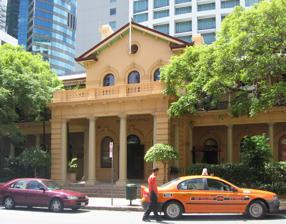
Building: Port Office, Brisbane
Country: Australia
Year built: 1880
Heritage-listed building in Brisbane, Queensland Port Office, Brisbane former Port Office, 2010 Location 39 Edward Street , Brisbane City , City of Brisbane , Queensland , Australia Coordinates 27°28′17″S 153°01′50″E / 27.4714°S 153.0305°E / -27.4714; 153.0305 Design period 1870s–1890s (late 19th century) Built 1879–1929 Architect Francis Drummond Greville Stanley Architectural style(s) Classicism Queensland Heritage Register Official name The Port Office, Stamford Plaza, Harbours and Marine Building Type state heritage (built) Designated 21 October 1992 Reference no. 600088 Significant period 1870s–1880s, 1920s (fabric) 1870s–1980s (historical) Builders John Petrie Location of Port Office, Brisbane in Queensland Show map of Queensland Port Office, Brisbane (Australia) Show map of Australia The Port Office is a heritage-listed former government building (now a hotel restaurant) at 39 Edward Street , Brisbane City , City of Brisbane , Queensland , Australia. It was designed by Francis Drummond Greville Stanley and built from 1879 to 1929 by John Petrie . It is also known as Stamford Plaza and Harbours & Marine Building. It was added to the Queensland Heritage Register on 21 October 1992. History Port Office in Edward Street, Brisbane, 1889 The Port Office was built in 1879–80 to a design by FDG Stanley, the Queensland Colonial Architect . It replaced an earlier building nearby. The contractor was John Petrie who had tendered £ 8,811 for the work. The building was erected on land adjoining the old Port Office. A slipway and wharves for use by the Department were adjacent. In 1885 a two-storey extension was constructed at the rear of the building. In 1929 the building was extended to provide more space for the Department of Labour which had occupied the building since 1906. A tide marker on the wall of the building since the turn of the century was damaged during the 1974 floods but was later replaced. In 1988 the property was leased to a private company and the building became part of the Heritage Hotel complex, later the Stamford Plaza Hotel. Extensive renovations were undertaken including the removal of all post 1880 additions, and the addition of the end balconies which were shown on the Colonial Architect's original plans. The Bull Sculpture, associated with the Moo Moo Restaurant, 2013 Since June 2010, the former Port Office has been operating as the Moo Moo Wine Bar and Grill within the Stamford Plaza Hotel. Description Architectural plan of the Harbours and Rivers Offices, circa 1888 The Port Office is a two-storey, 1880s building which features restrained Classical detailing combined with decorative cast-iron work. The building has a prominent entry porch with an extensive elevation facing Edward Street . It has three gable ended projecting bays connected by verandahs. The walls are rendered brick while the roof is sheeted in rolled iron. The lower floor level features plain circular columns supporting the verandah and keyed pilasters . The upper level verandah has slender cast-iron columns. The building has austere Classical detailing with Roman arched openings and a string course in the form of a cornice that runs the perimeter of the building above the ground floor windows. The building has circular ventilator openings in each gable end. Above the roof are chimneys of varying heights, and decorative cast iron ridge cresting. The building is now separated from the Brisbane River by the Stamford Plaza Hotel. Internally, the building has been extensively renovated and adapted to include ground level speciality shops and a restaurant and bar on the top floor. Two of the shops on the ground floor have had mezzanine levels inserted. Otherwise original ceiling heights have been retained. Heritage listing The Port Office was listed on the Queensland Heritage Register on 21 October 1992 having satisfied the following criteria. The place is important in demonstrating the evolution or pattern of Queensland's history. Evidence of the expansion of maritime trade in the late 1870s and its importance to the developing economy of the colony. The place is important in demonstrating the principal characteristics of a particular class of cultural places. An example of the work of Colonial Architect FDG Stanley, and of building contractor John Petrie. The place is important because of its aesthetic significance. Its contribution to the streetscape as part of a maritime precinct. References